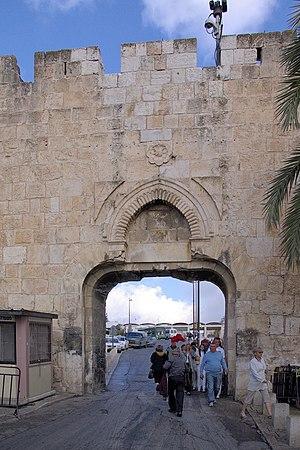
La porte des Maghrébins est une ouverture pratiquée dans les fortifications de la vieille ville de Jérusalem.